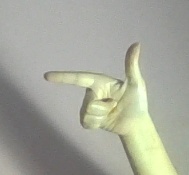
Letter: yaa